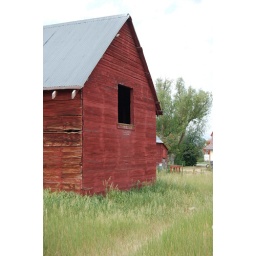
The red barn by the baseball field